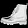
Label: Ankle boot